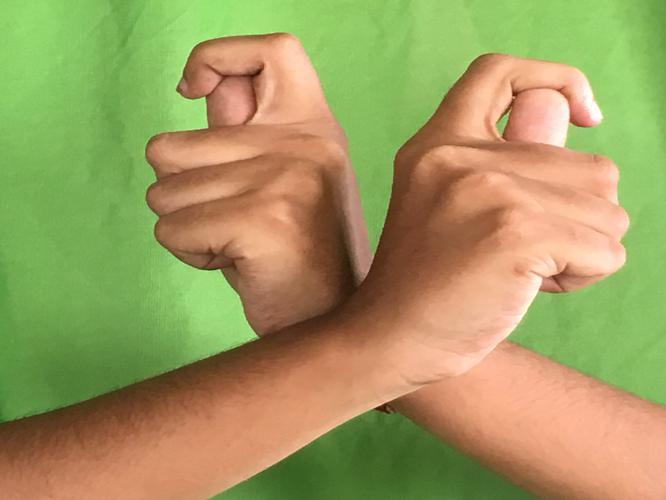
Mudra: Berunda
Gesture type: double_hand